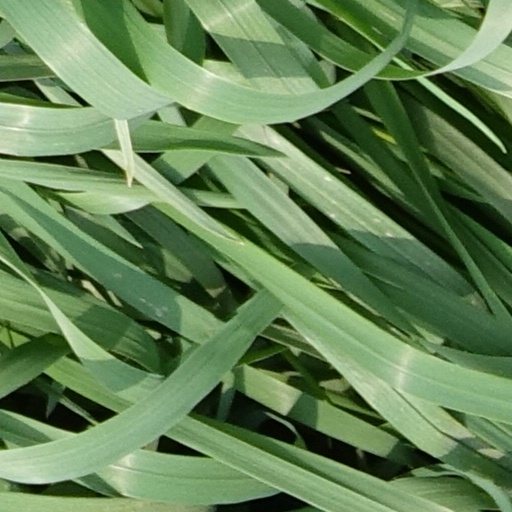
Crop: wheat